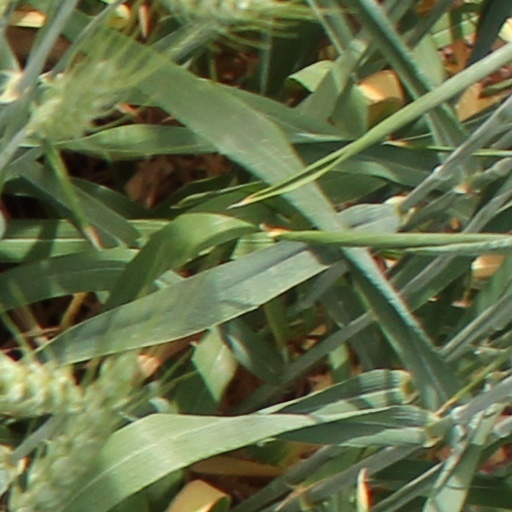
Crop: wheat